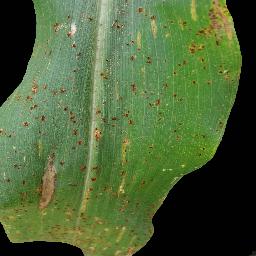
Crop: corn
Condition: (maize)_common_rust